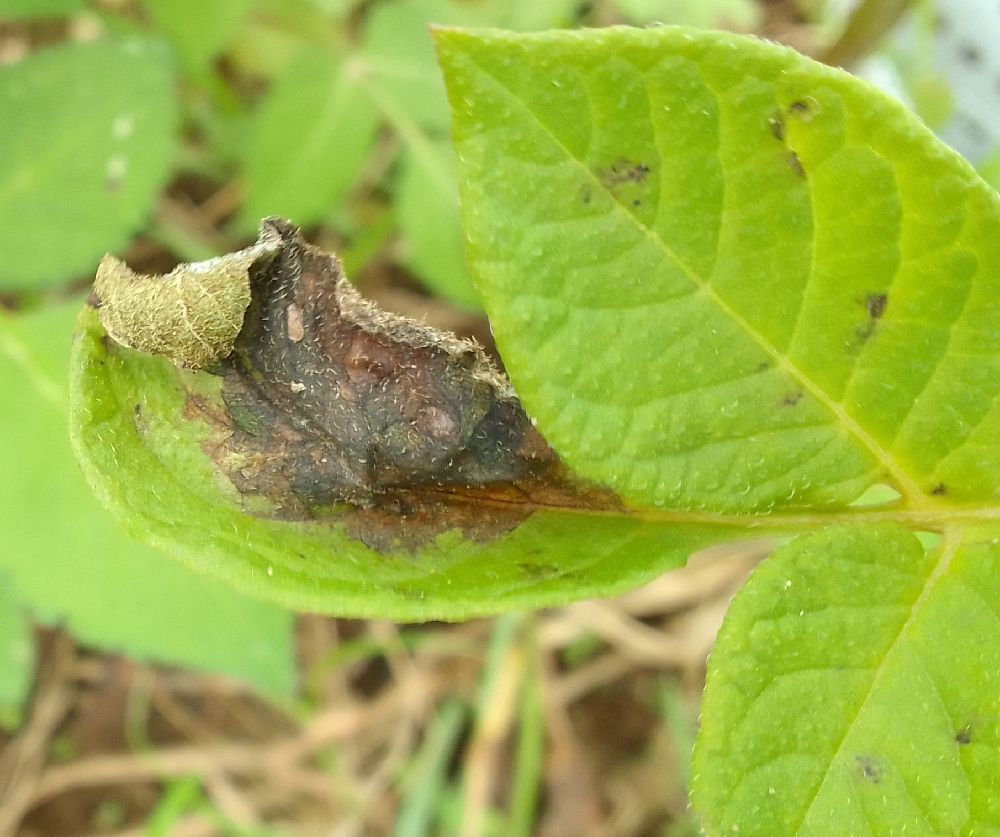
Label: Late blight